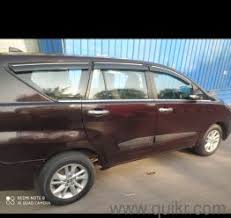
Label: noambulance